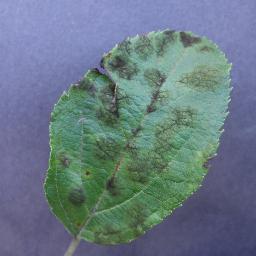
Label: Apple___Apple_scab